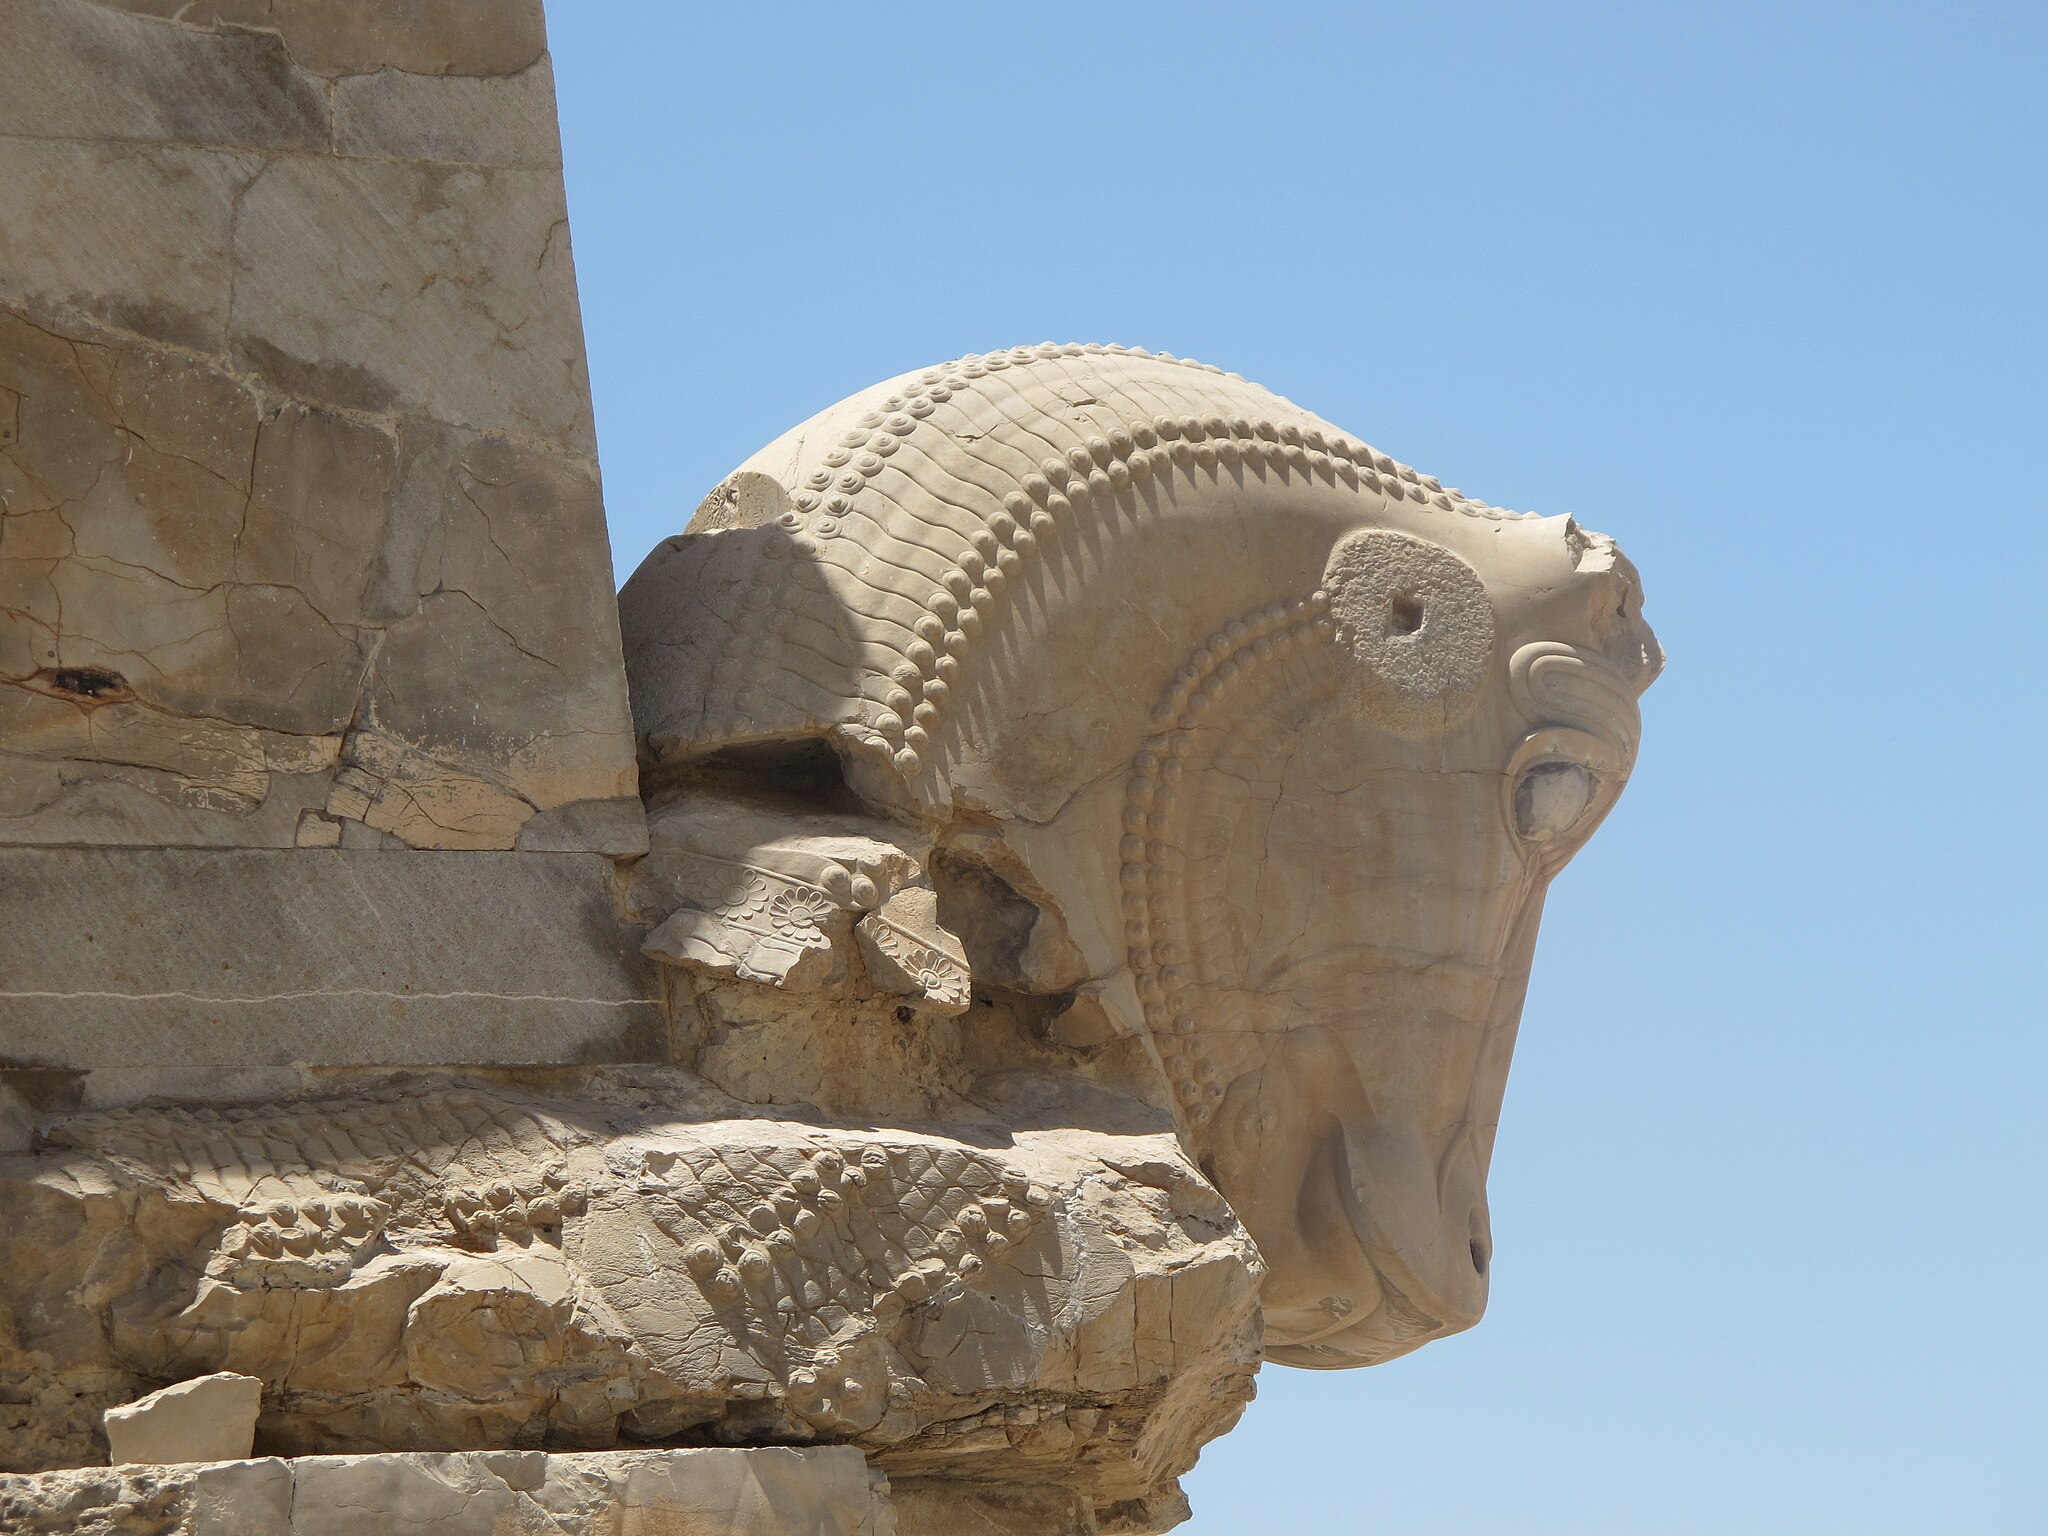
Title: TakhtJamshid - mmoeeni
Date: 2012-06-03 12:54:04
Categories: Images from Wiki Loves Monuments 2019, Self-published work, Cultural heritage monuments in Iran with known IDs, Uploaded via Campaign:wlm-ir, Images from Wiki Loves Monuments in Marvdasht, Bull statue in the northern facade, Hall of hundred columns, Iran photographs taken on 2012-06-03, Images from Wiki Loves Monuments 2019 in Iran